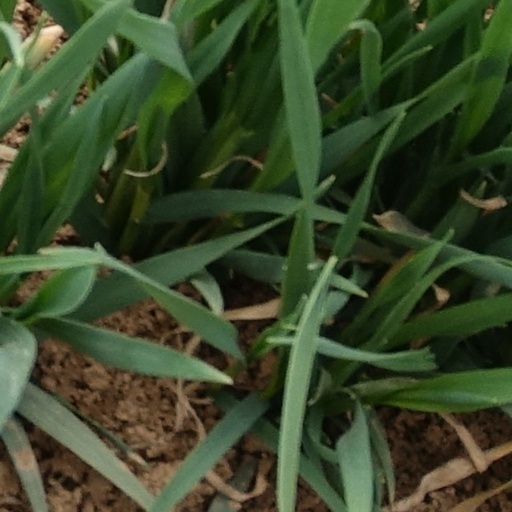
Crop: wheat